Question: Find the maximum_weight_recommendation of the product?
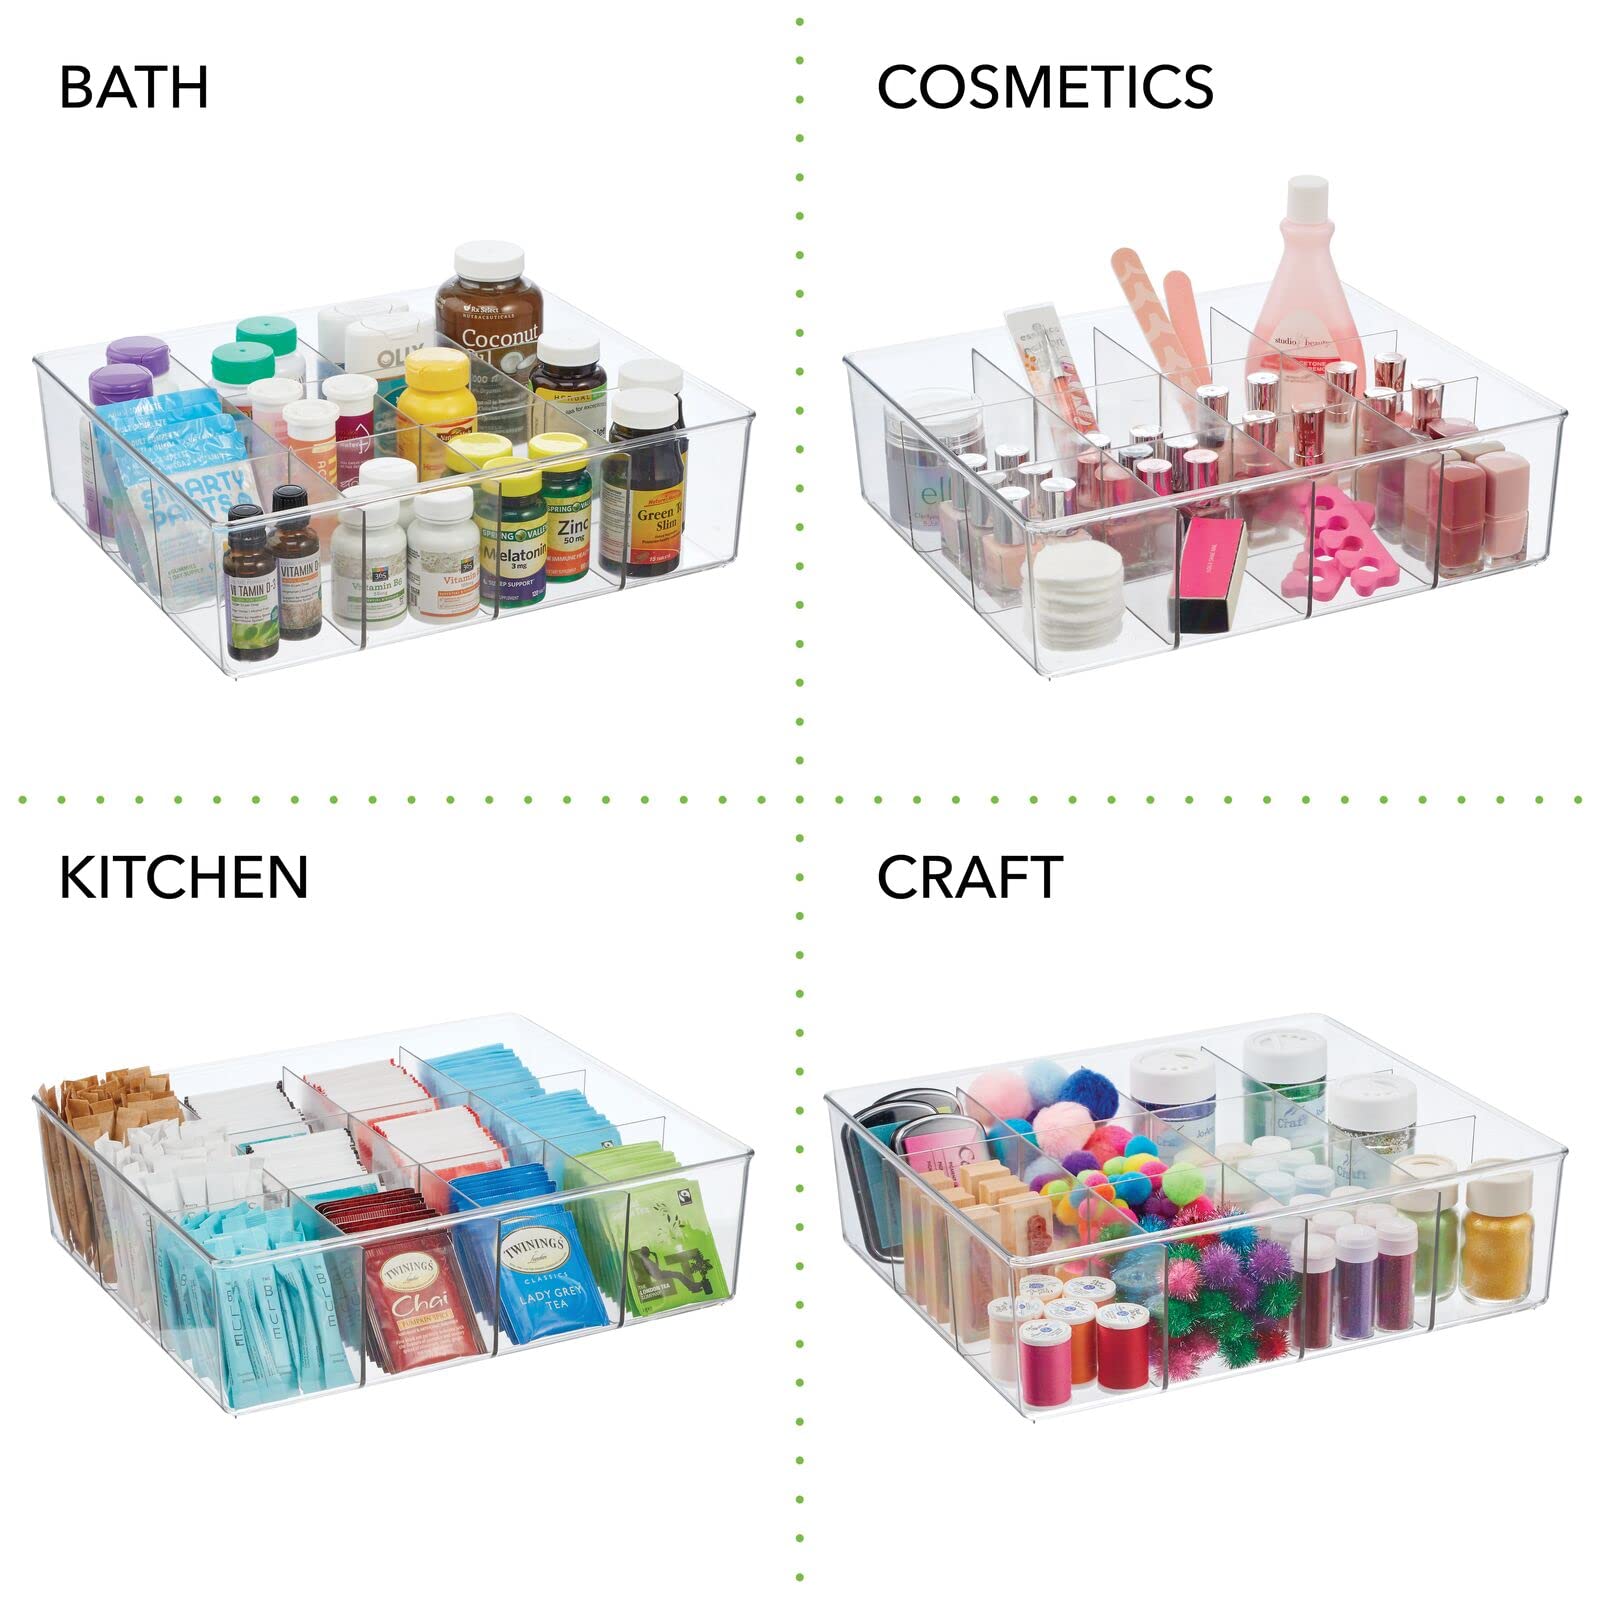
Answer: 3.0 milligram